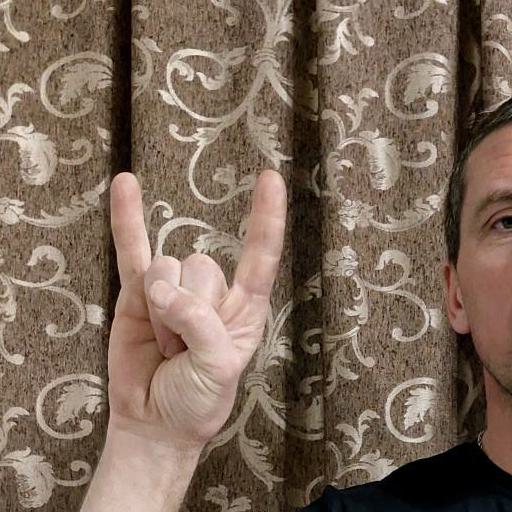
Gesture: rock